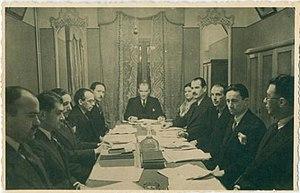
Öztürkçe ou Öz Türkçe est un néologisme désignant une variété du turc moderne de Turquie. Il ne s'agit ni d'une langue construite ni d'une langue distincte du turc standard, mais d'un ensemble de modifications lexicales et syntaxiques visant à remplacer de nombreux mots ou constructions d'origine non turque présents en turc ottoman par des équivalents puisés au fonds lexical des langues turques anciennes.